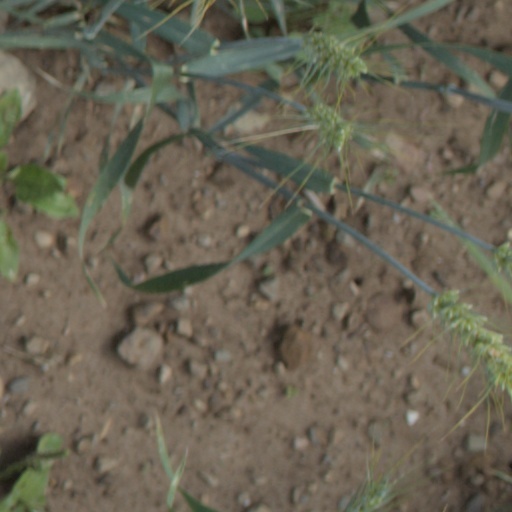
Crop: wheat